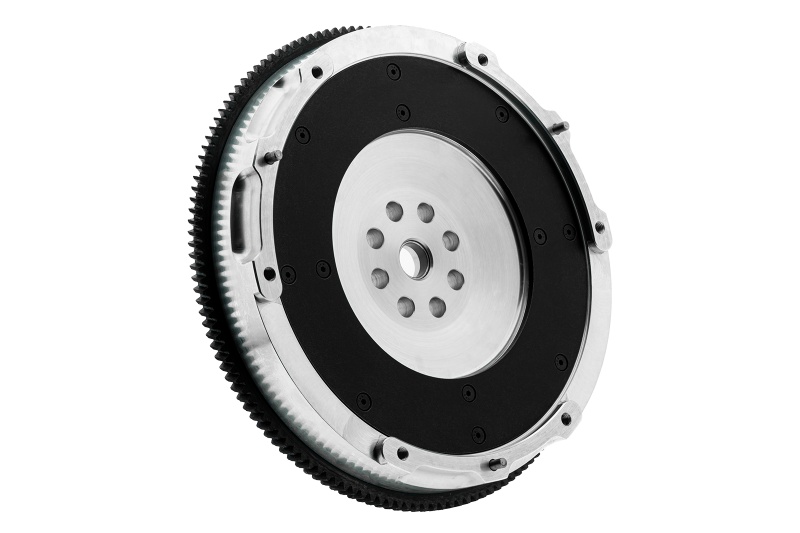
Action Clutch 90-94 Mitsubishi Eclipse 1.8L (4G37) Aluminum Lightweight Flywheel
Brand: Action Clutch
Designed and engineered in the USA and offer a weight reduction of up to 60%. Action Clutch lightweight aluminum flywheels are perfect for improved throttle response, quicker shifting and reduced clutch wear. We ensure not to go too light while still delivering a major weight reduction. The 6061-T6 and 2024 T3 aluminum gives you the right mix of strength and heat dissipation. With its billet aluminum body and hardened steel ring gear, you can trust in our quality, power and durability. Our heat treated friction plates ensure optimum grip and ensure your clutch will last.
Category: Vehicles & Parts > Vehicle Parts & Accessories > Motor Vehicle Parts > Motor Vehicle Transmission & Drivetrain Parts > Flywheels